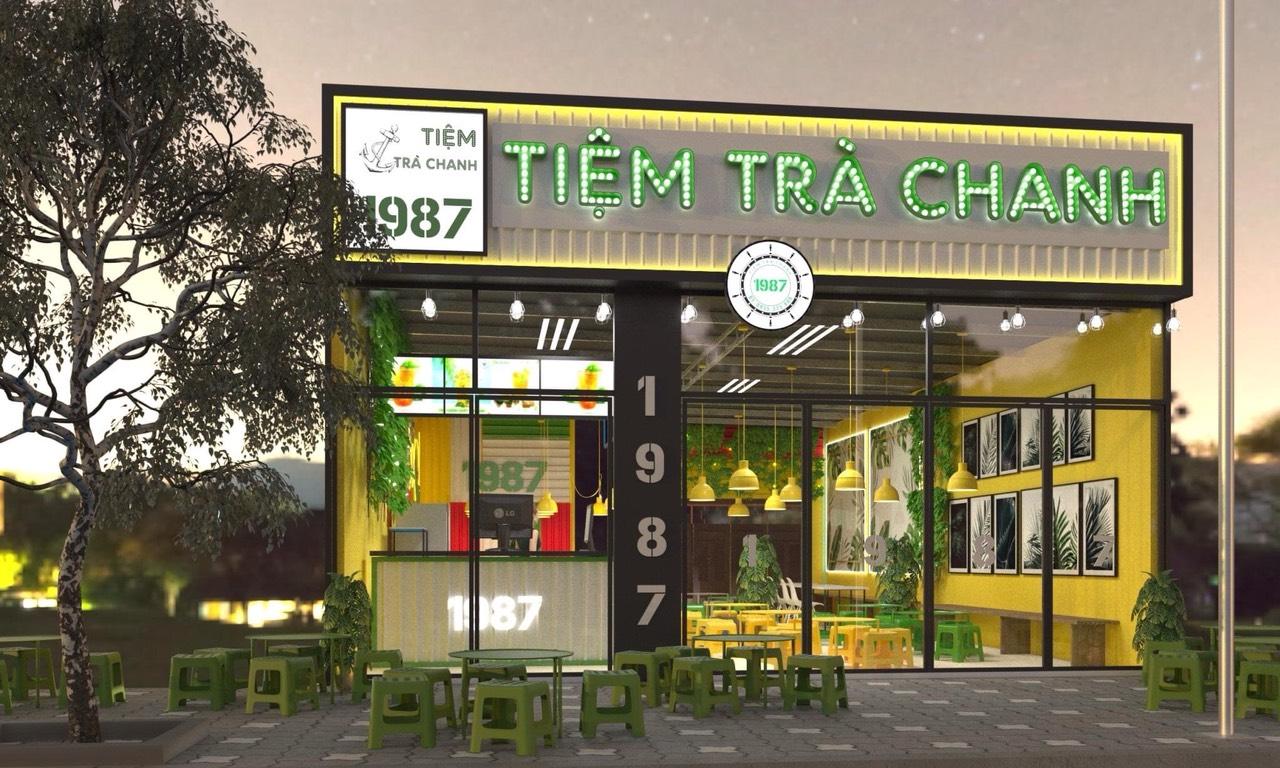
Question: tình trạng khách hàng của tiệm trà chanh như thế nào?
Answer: tiệm đang vắng khách